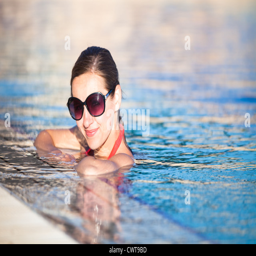
portrait of a young woman relaxing in a swimming pool